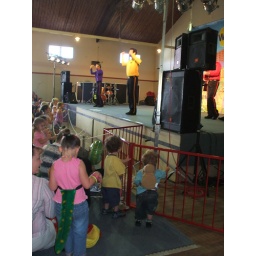
My little man is the one in the blue shirt with the little backpack! He had such a great time!